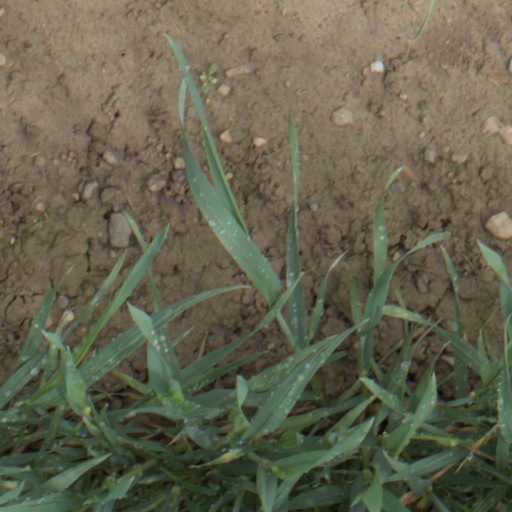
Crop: wheat